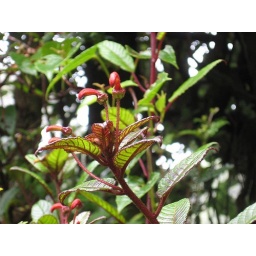
More flowers in the cloud forest